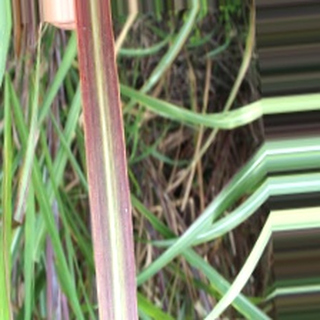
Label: sugarcane_bacterial_blight